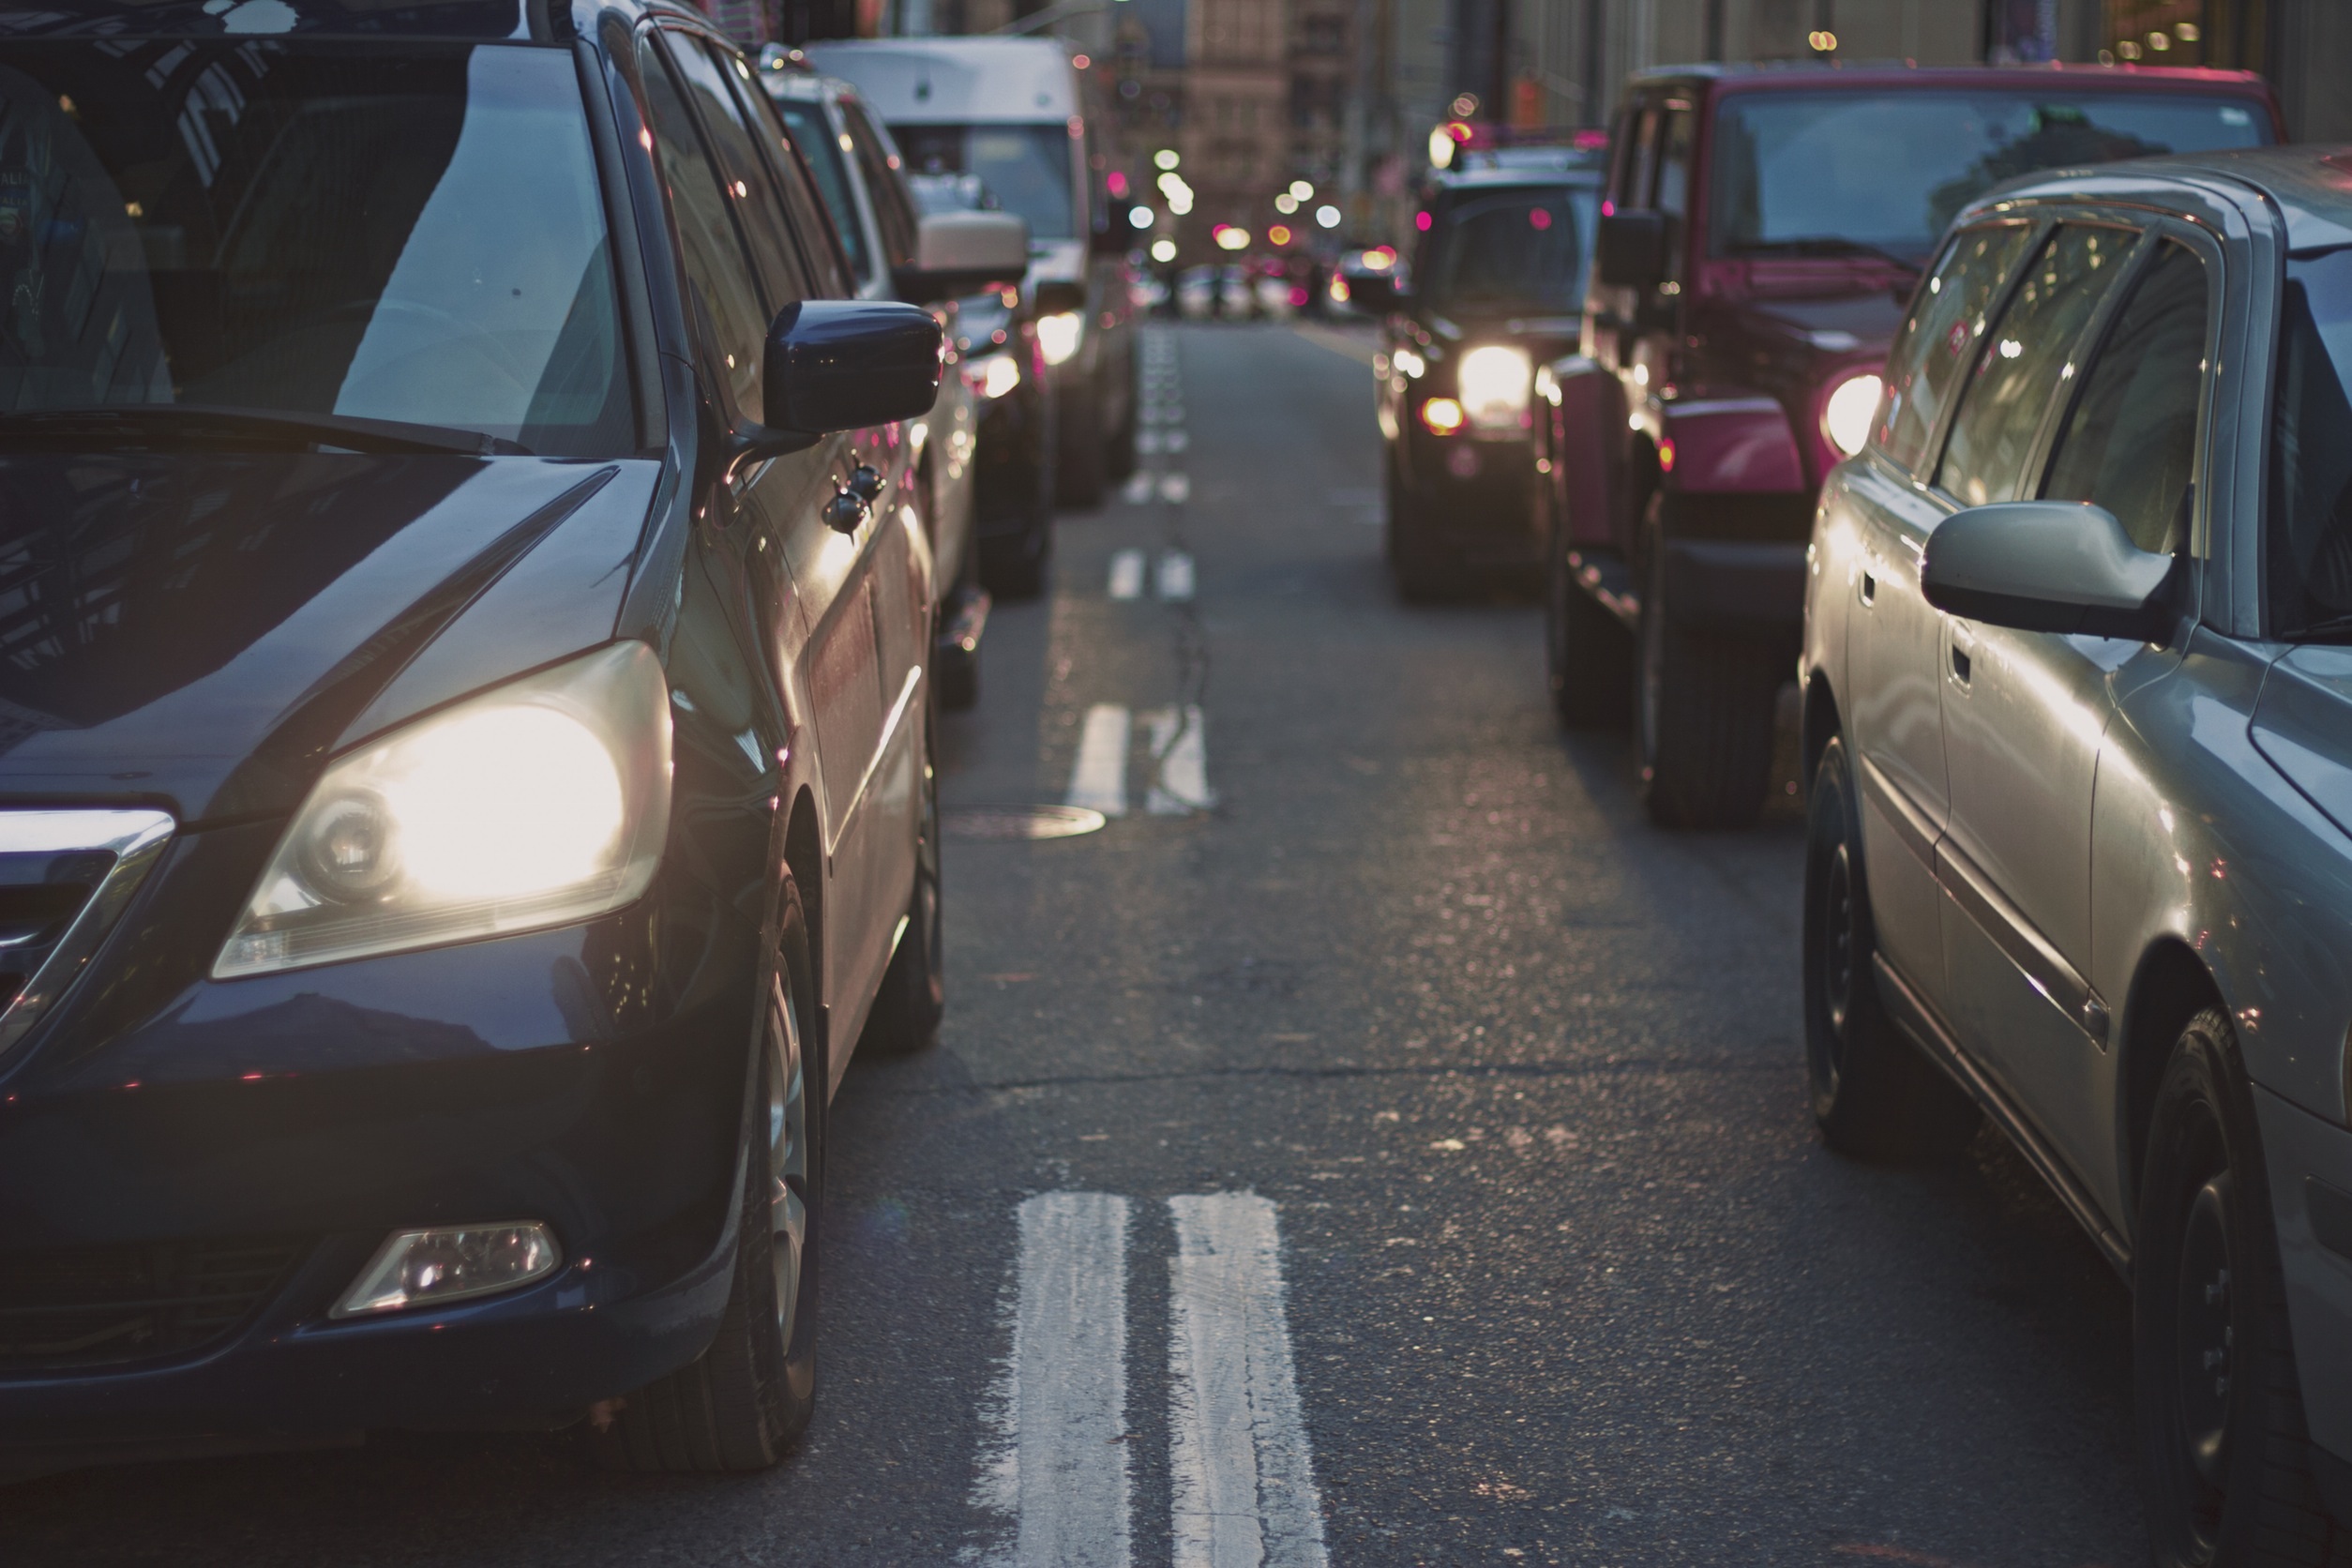
road, traffic, street, car, driving, city, urban, travel, taxi, transportation, transport, vehicle, drive, automotive, motor vehicle, automobiles, cars, sedan, vehicles, automobile make, automotive exterior, compact car, luxury vehicle, vehicle registration plate